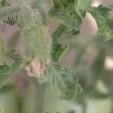
Crop: Tomato
Condition: virosis-d